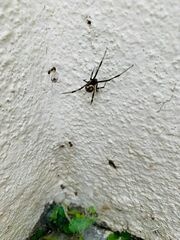
Species: Lactrodectus_hesperus